Milwaukee

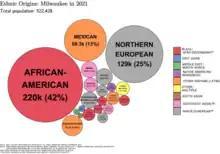
Ethnic origins in Milwaukee

North–south streets are numbered, and east–west streets are named. However, north–south streets east of 1st Street are named, like east–west streets. The north–south numbering line is along the Menomonee River (east of Hawley Road) and Fairview Avenue/Golfview Parkway (west of Hawley Road), with the east–west numbering line defined along 1st Street (north of Oklahoma Avenue) and Chase/Howell Avenue (south of Oklahoma Avenue). This numbering system is also used to the north by Mequon in Ozaukee County, and by some Waukesha County communities.